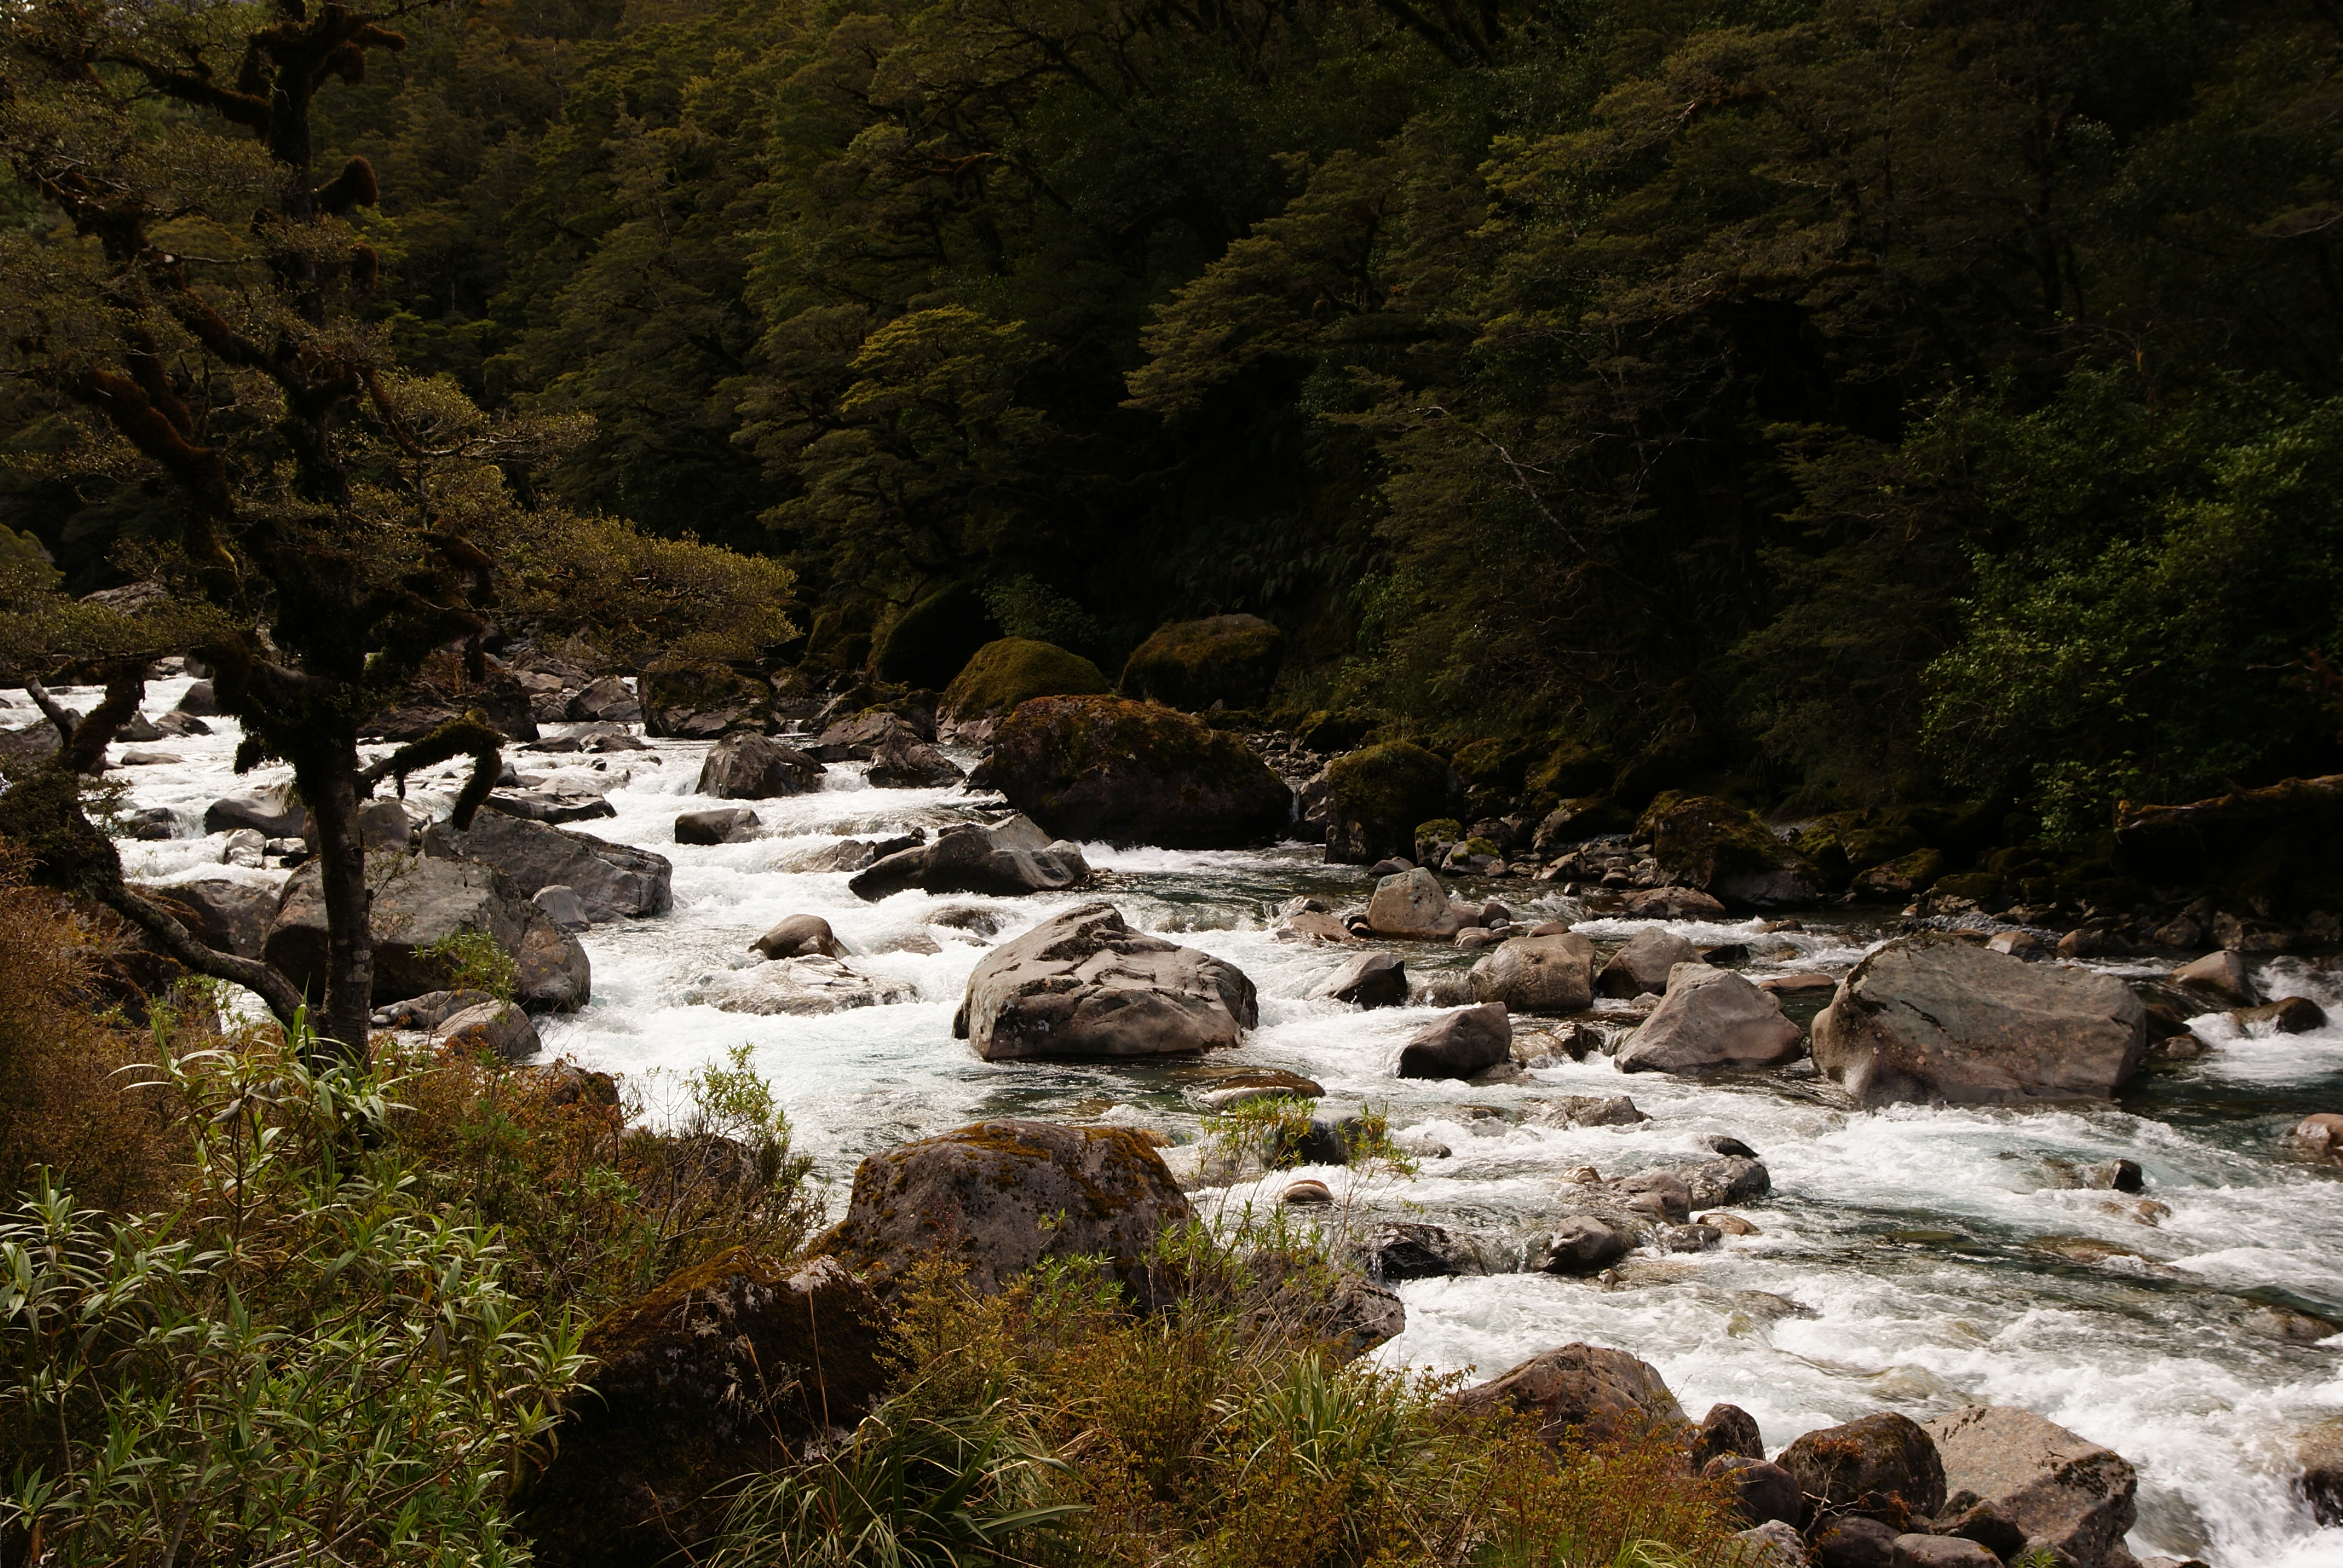
landscape, tree, water, nature, forest, rock, waterfall, creek, wilderness, mountain, river, valley, stream, autumn, rapid, body of water, flickrelite, habitat, hollyfordriver, worldheritagesite, flowingwater, water feature, landform, natural environment, geographical feature